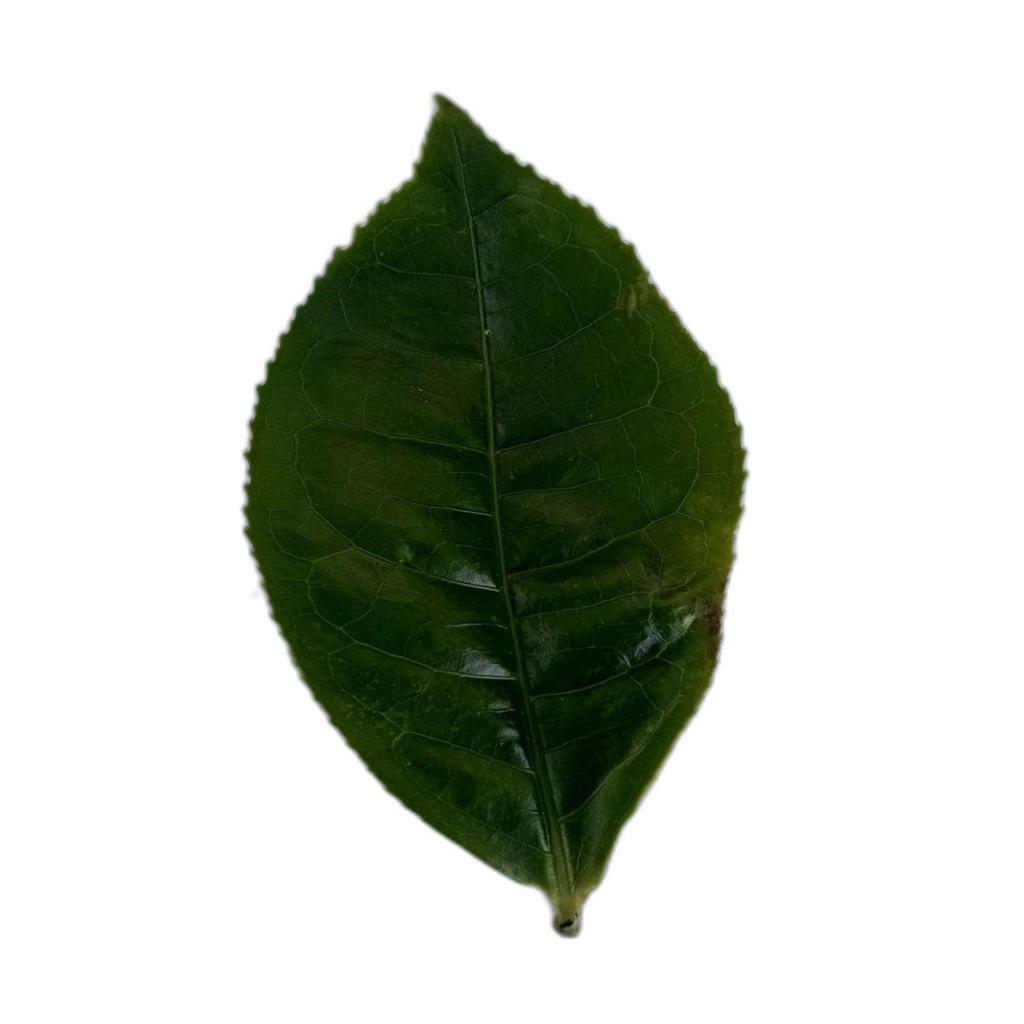
Label: Healthy